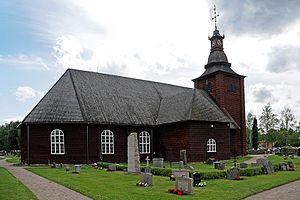
Le bardeau, tavaillon ou tavillon est une tuile de bois servant de revêtement sur les toitures et les façades. Un couvrement de tavaillons sert à la fois d'isolant thermique traditionnel et de protection contre les intempéries. Il est répandu dans de très nombreuses régions du monde, en particulier dans le massif du Jura, les Alpes, les Pyrénées, la Creuse, mais aussi l'île de la Réunion et la Corse.